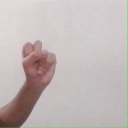
अक्षर: स